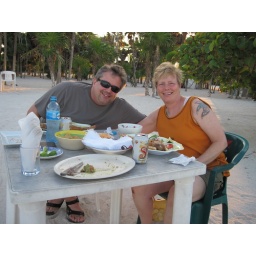
Diane &amp;amp; Chuck at the fish shack down the beach from our casita - last night in Mexico!